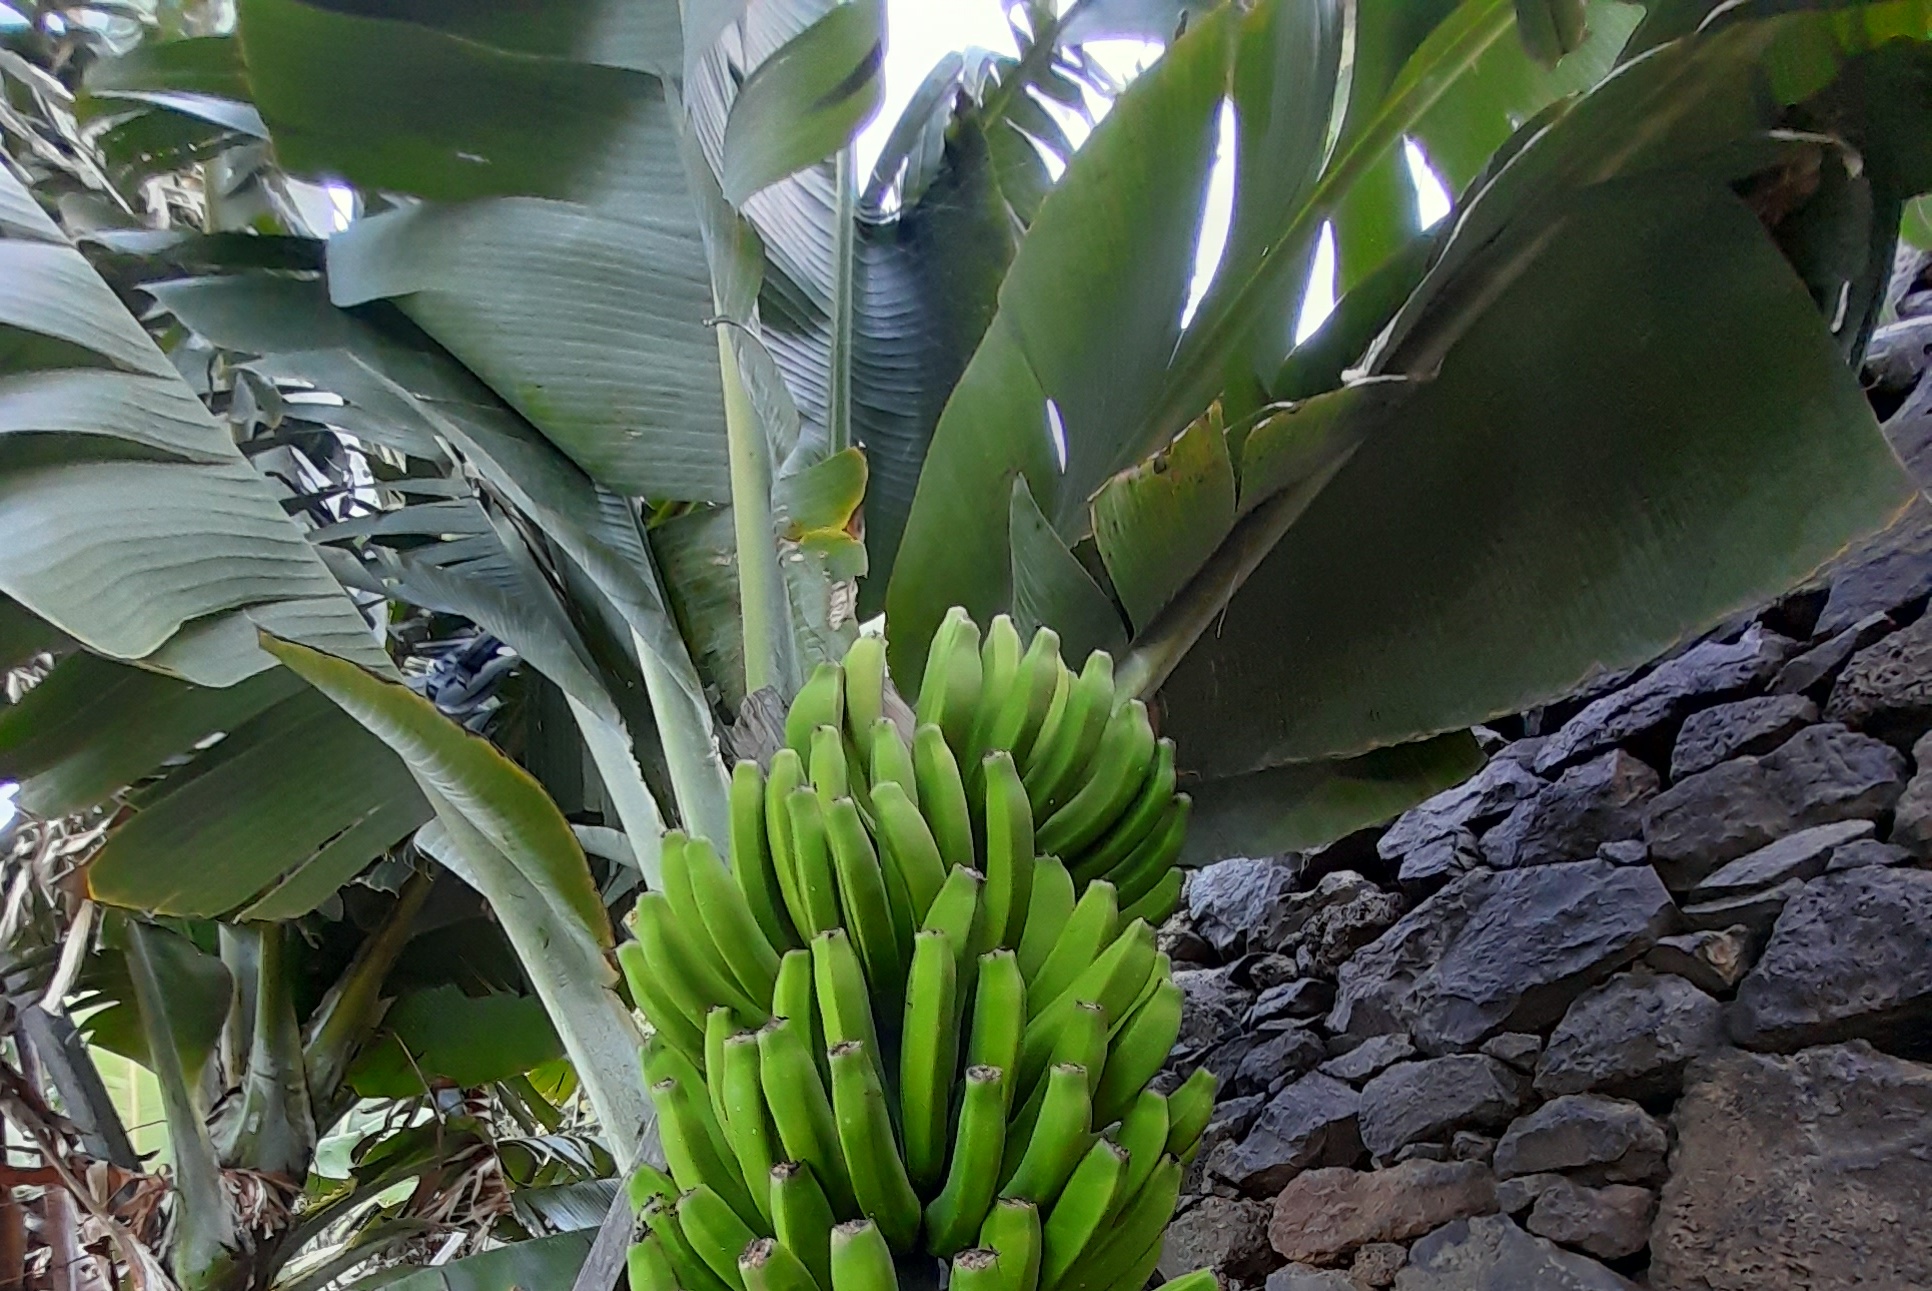
Label: Keep